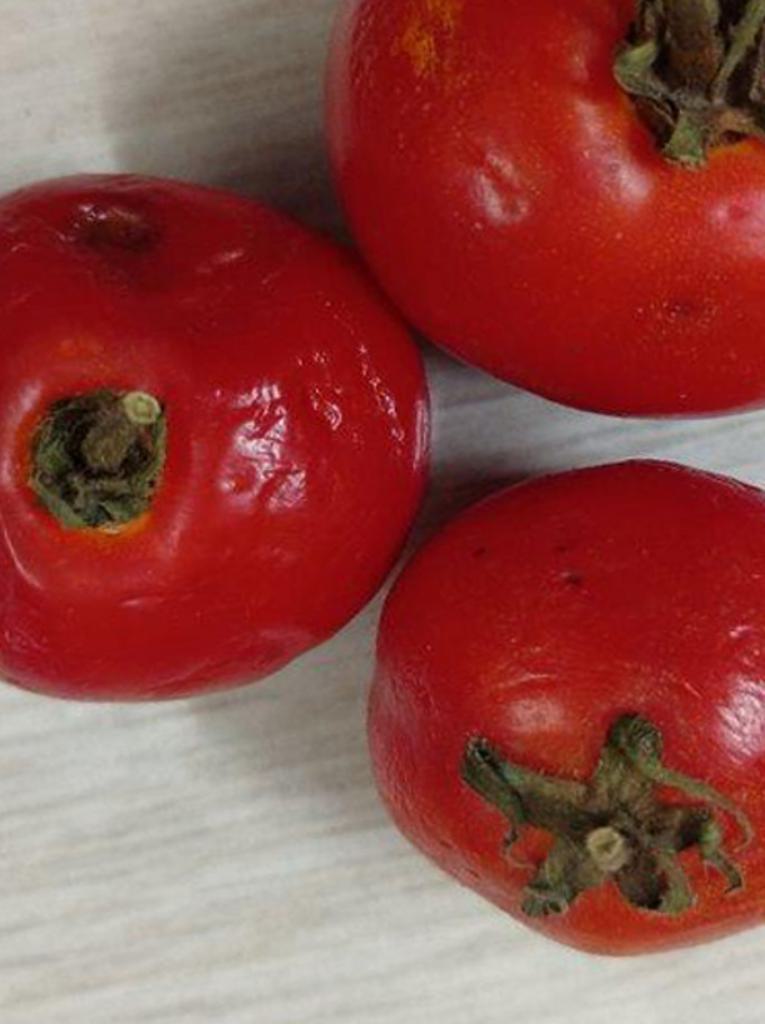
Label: Rotten